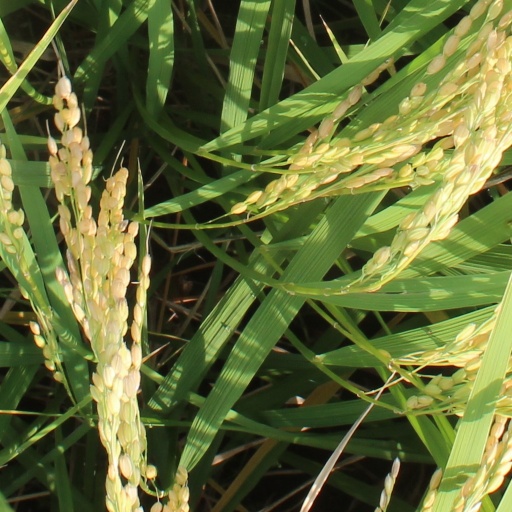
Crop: rice